The Fountainhead (film)

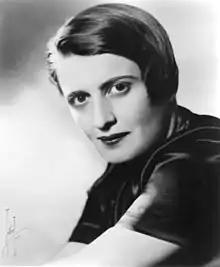
Ayn Rand wrote the screenplay based on her own novel.

Rand completed her screenplay in June 1944. The setting of "The Fountainhead" is a collective society in which individuals and new ideas of architecture are not accepted, and all buildings must be constructed "... like Greek temples, Gothic cathedrals and mongrels of every ancient style they could borrow", in the deathbed words of Roark's patron Henry Cameron. Rand's screenplay criticized the Hollywood film industry and its self-imposed mandate to "give the public what it wants". Roark, in his architecture, refuses to give in to this demand "by the public". He refuses to work in any way that compromises his integrity and in which he would succumb to "popular taste". In a similar vein, Rand wrote a new scene for the film in which Roark is rejected as architect for the Civic Opera Company of New York, an allusion to Edgar Kaufmann, Jr., Frank Lloyd Wright, and the Civic Light Opera Company of Pittsburgh.